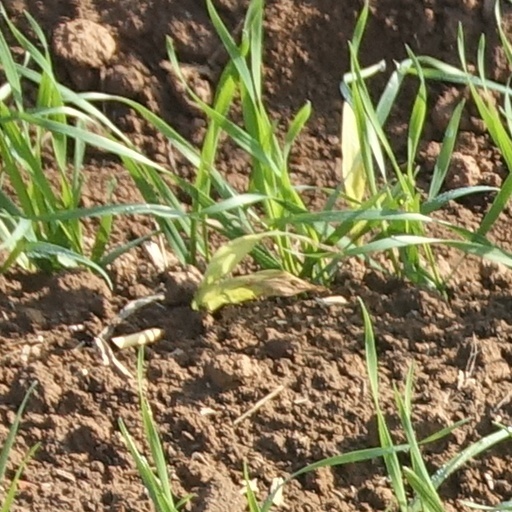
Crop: wheat